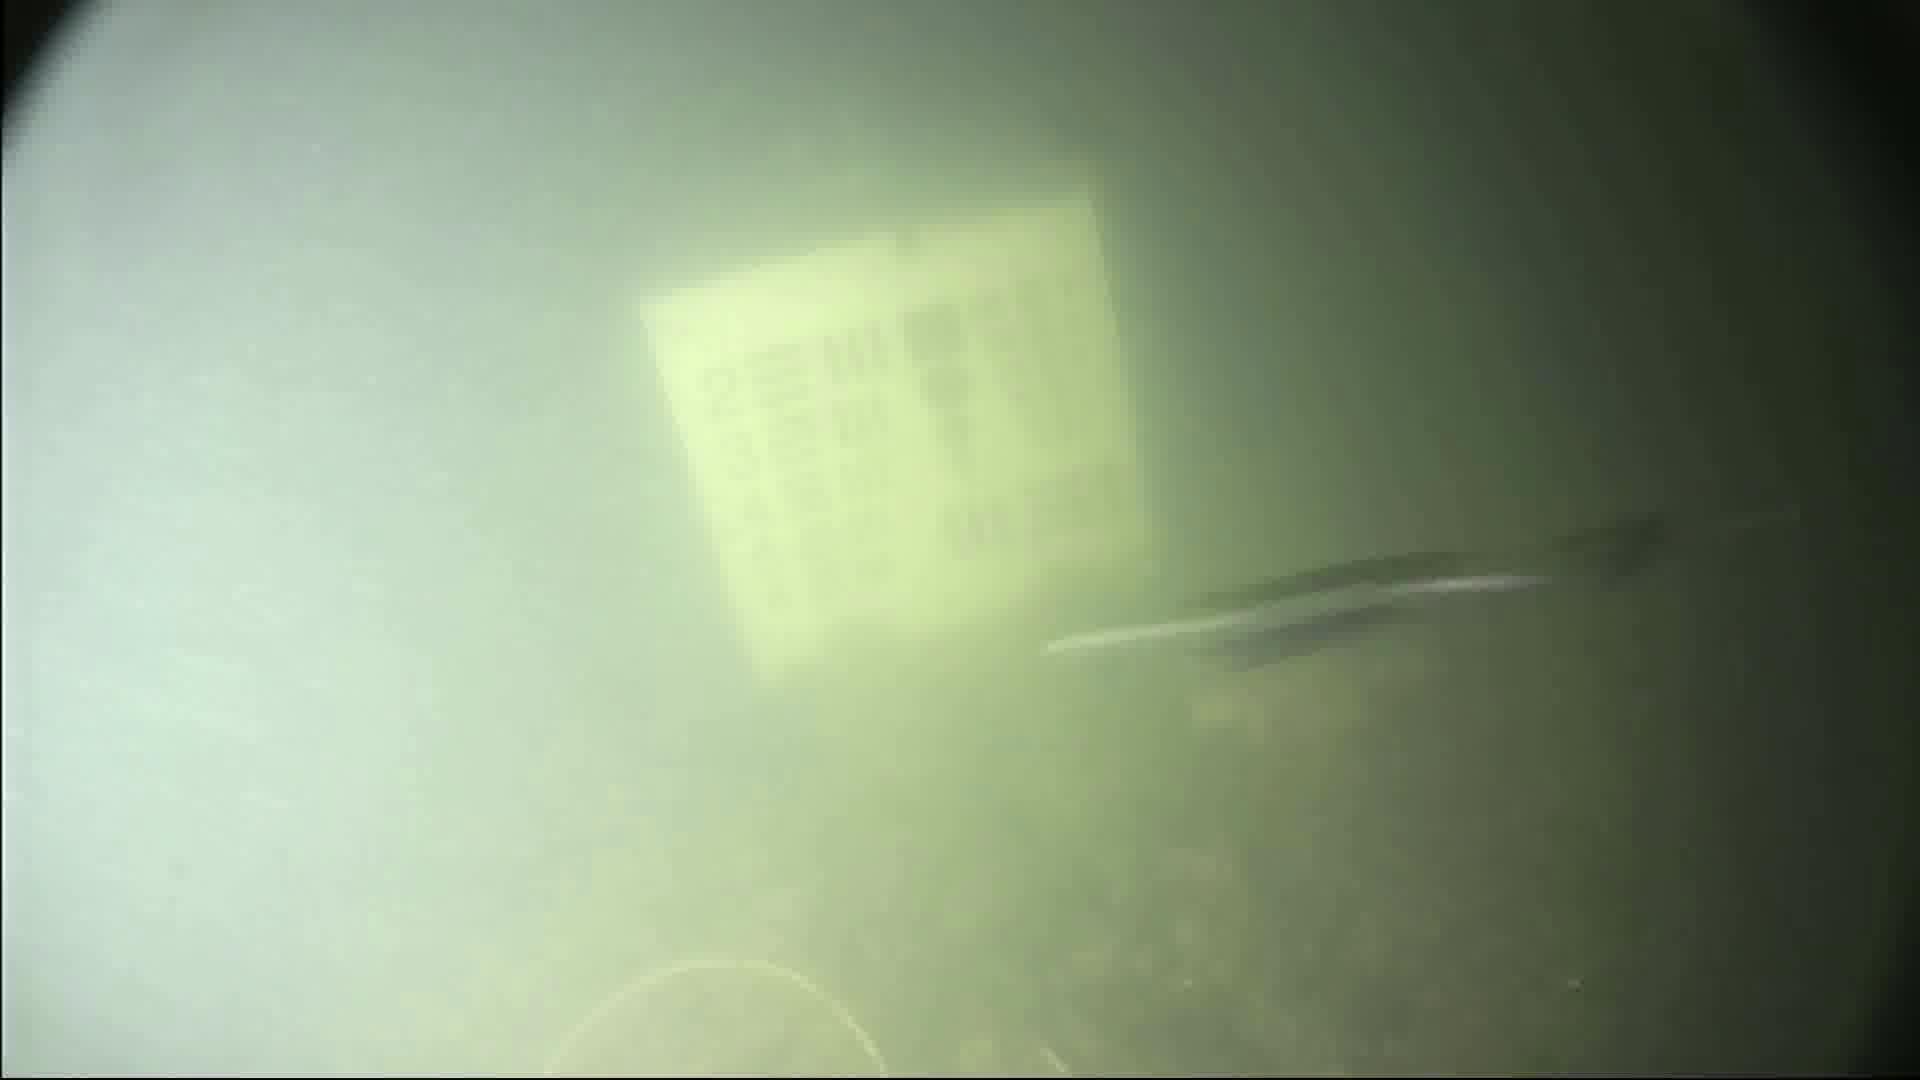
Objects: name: small_fish